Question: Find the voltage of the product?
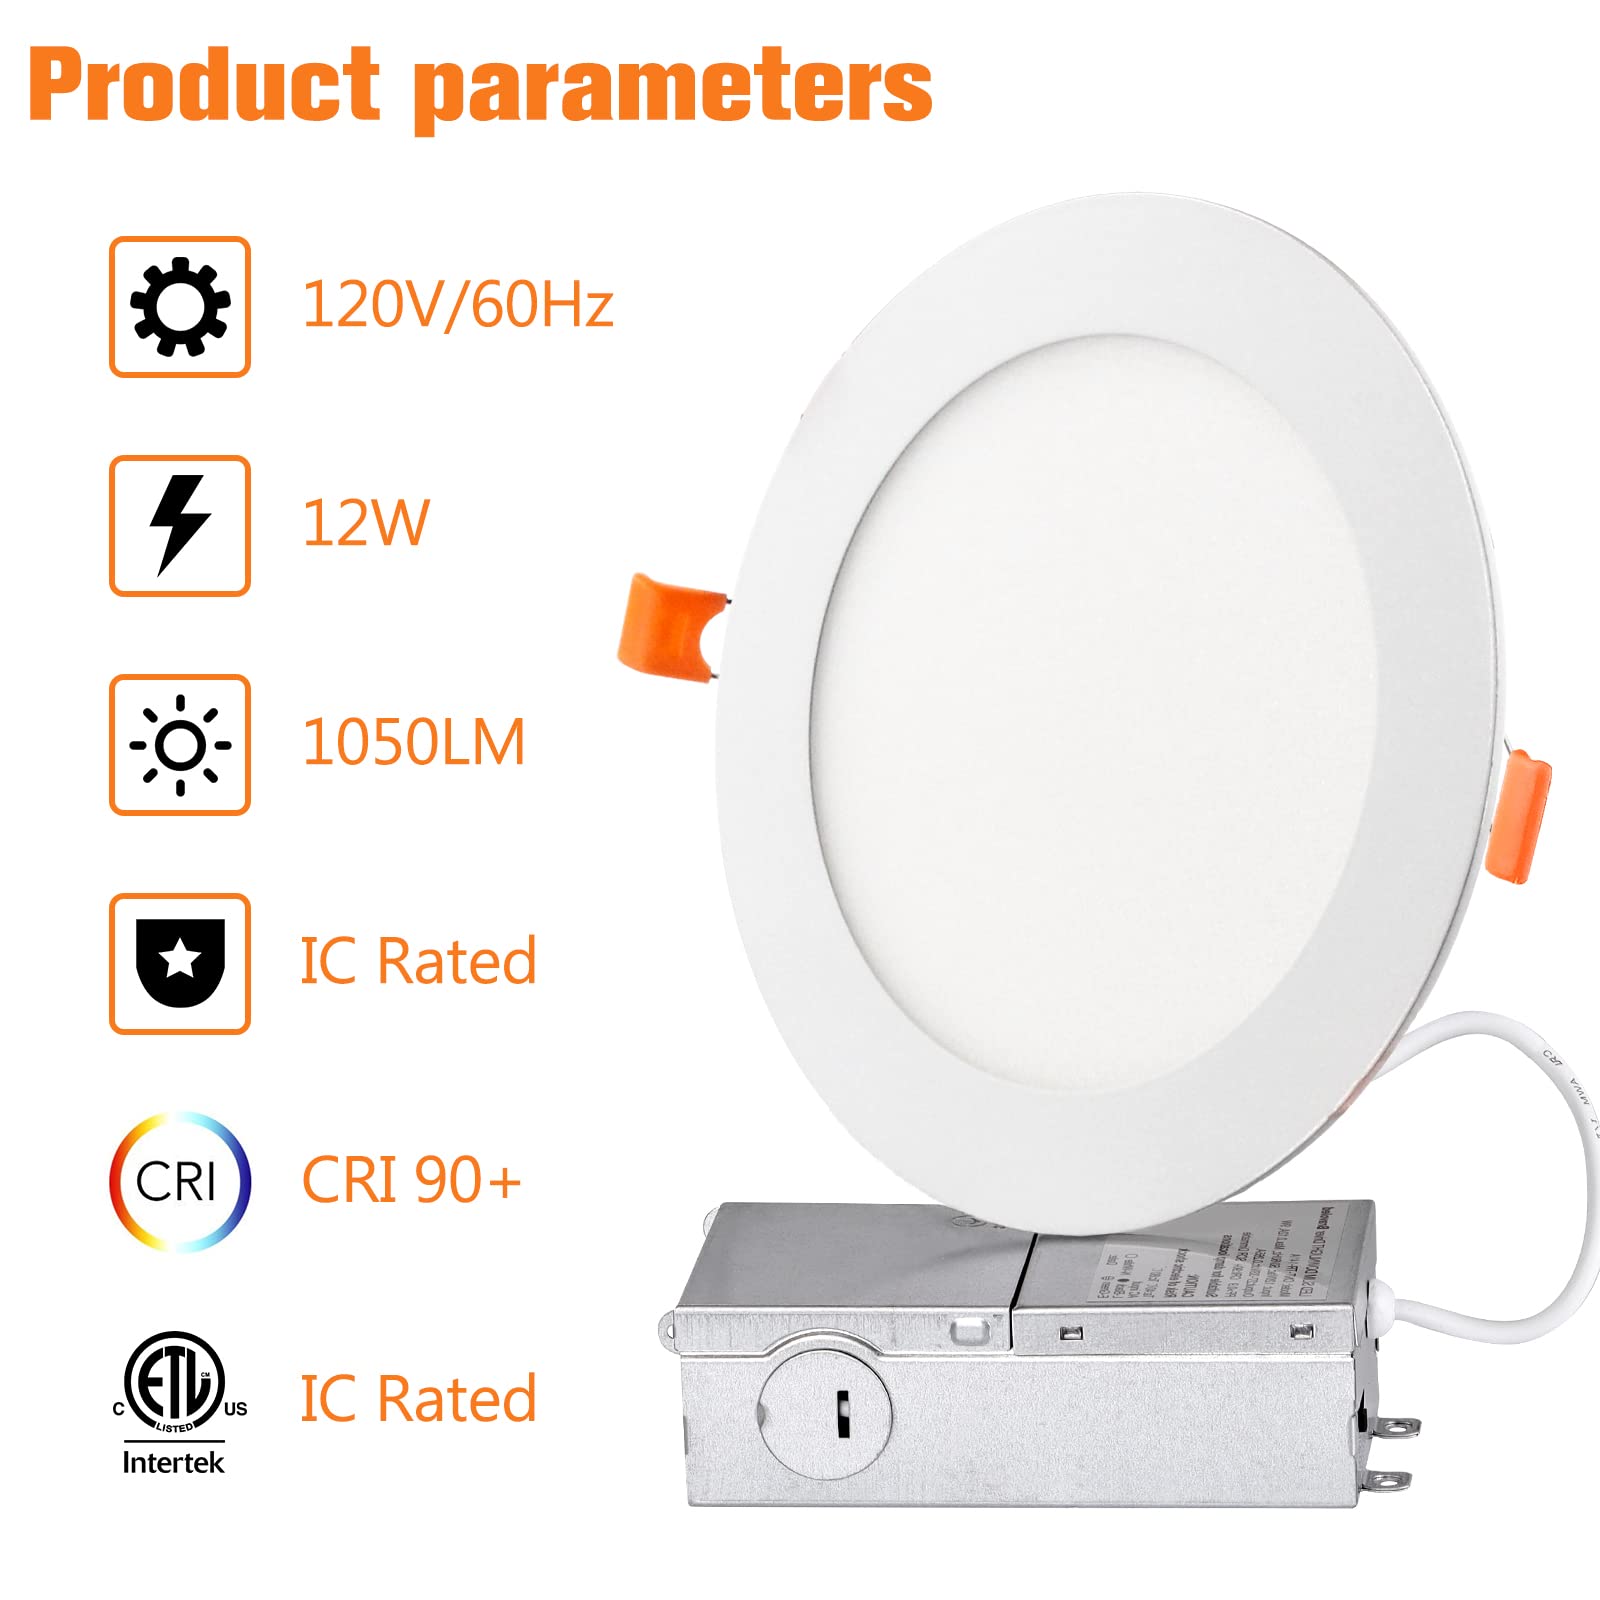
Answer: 120.0 volt